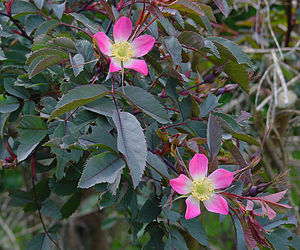
Pyrenæernes flora / Ene- og alperosekrat
Pyrenæernes flora har en sammensætning, som er bestemt af fem faktorer: de geologiske forhold, klimaforholdene, floraens historiske udvikling, dyrelivet og menneskernes brug af områderne. Pyrenæerne rummer ligesom andre af Europas bjergkæder en hel del polare relikter fra den seneste istid. I vidt omfang kan den pyrenæiske flora sammenlignes med Alpernes flora, men der er dog visse særtræk, bl.a. en hel del endemismer, som afviger fra alpefloraen.